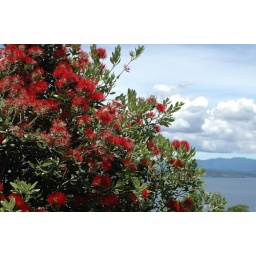
Standing up beside washing line on fence looking over a bottle brush full of bees, thankfully they were quiet.